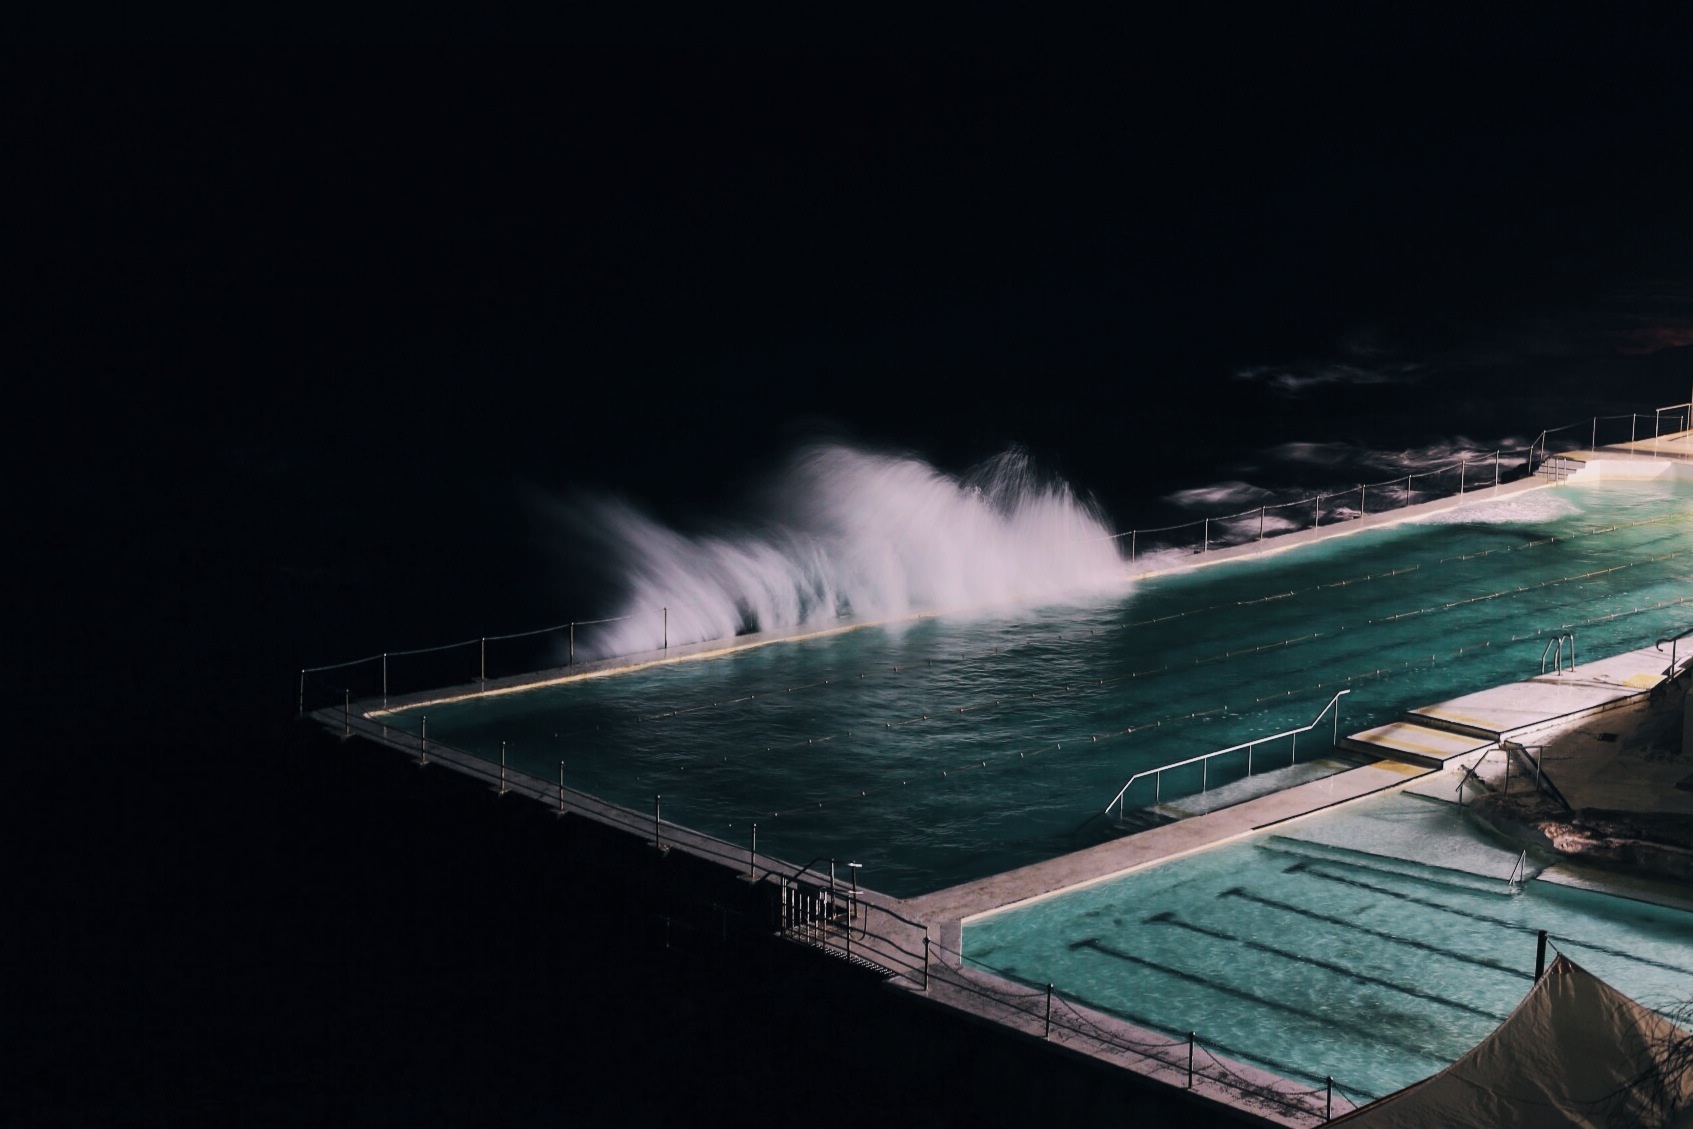
sea, water, ocean, light, night, wave, dark, pool, reflection, vehicle, splash, swimming, waves, atmosphere of earth